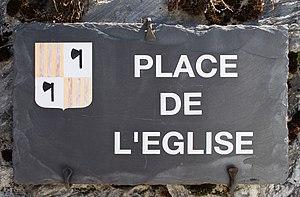
Lançon est une commune française située dans le département des Hautes-Pyrénées, en région Occitanie.